List of most expensive watches sold at auction

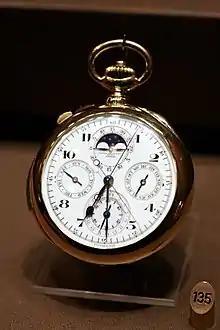

This list of most expensive watches sold at auction documents the watches sold at auction worldwide for "at least" 1.5 million US dollars. The final price listed is the total price paid by the buyer converted to US dollars, according to the currency exchange rate at the time of auction. This price is the aggregate of the hammer price (i.e., the winning bid or sale price at the auction) plus any buyer's premium paid to the auction houses (where levied, and in accordance with the rates charged by the relevant auction house). While the rates of buyer's vary between auction houses (which rates can also vary within each auction house based on the nature of the lot and its value), most auction houses publish their results inclusive of the buyer's premium, and so the rankings which follow are based on the aggregated price paid by the buyer: for the watch itself (the hammer or sale price) and for the auction house's services and administrative costs (the buyer's premium). Inflation-adjusted prices are also listed for reference. If a watch has been sold at auction for several times, only the highest final price is included. Finally, any auctioned watch without public online records from auctioneers (e.g. major auction houses) will not be included in the ranking.